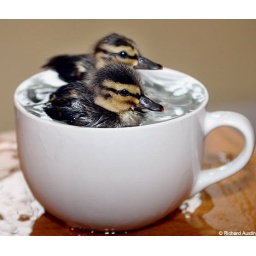
ducks in a cup